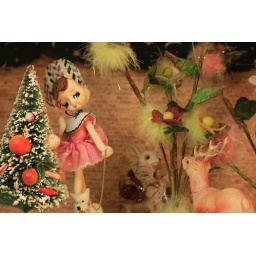
a cute girl walks by but they don't even care